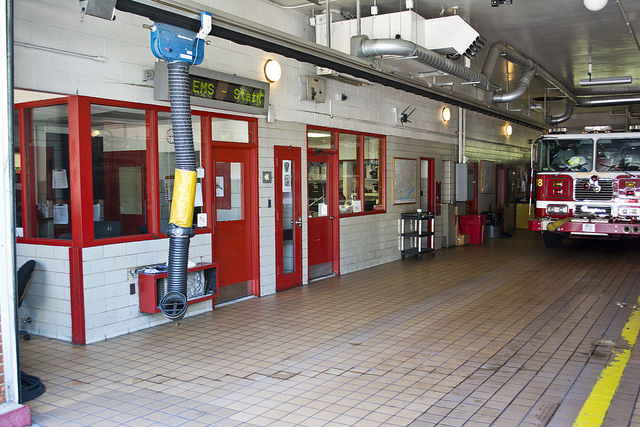
A fire station with a truck in the bay with no one around.

The inside of an empty fire station and a fire truck.

A fire truck sits parked in a fire station.